Hudson Yards (development)

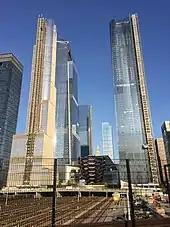
The western portion of West Side Yard, visible in the foreground, is the site for the proposed Phase 2

Edge observation deck on the 100th floor of 30 Hudson Yards had opened on March 11, 2020, but the onset of the COVID-19 pandemic in New York City caused Related to close Edge two days later. The restaurant on the 101st floor of the same building, Peak, also opened on March 11 but closed the following day after a staff member contracted COVID-19. In April 2020, "The Wall Street Journal" reported that condominium sales had slowed due to the pandemic. The "Journal" also noted a downturn in retail rent collections at the development. This decline occurred in part due to unique contracts between Related and its tenants, which meant the developer collected income based on sales, rather than traditional fixed payments. In May 2020, the "Financial Times" noted the development had become a "ghost town".